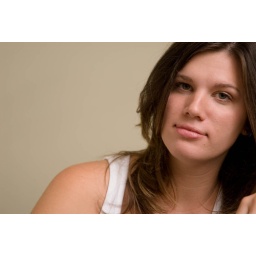
lighting: strobe bounced off rear wall and ceiling, reflector under subject's face